Clara Muhammad

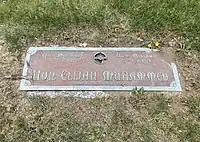
Grave at Mount Glenwood Memory Gardens South

Clara Muhammad died on August 12, 1972, after a long bout with stomach cancer. She was buried at Mount Glenwood Memory Gardens South in Glenwood, Illinois.